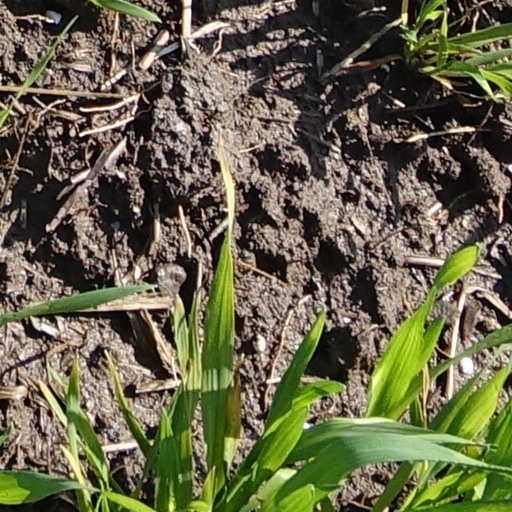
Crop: wheat